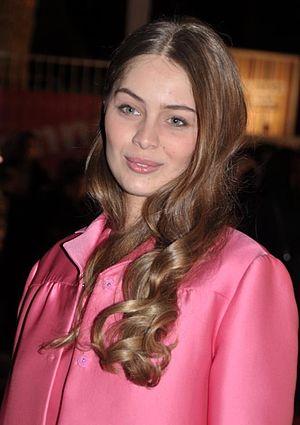
Marie-Ange Casta aux NRJ Music Awards
Marie-Ange Casta, née le 5 juillet 1990 à Noisy-le-Grand, est une actrice, mannequin et styliste française. Elle est la sœur cadette de Laetitia Casta.